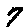
Label: 7